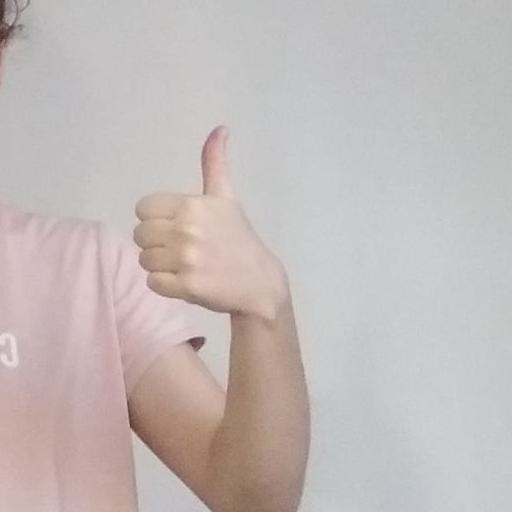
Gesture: like